2024 Wisconsin State Assembly election

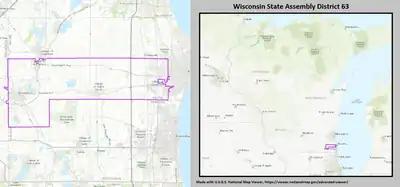
Boundaries of the old 63rd Assembly district, defined by "Billie Johnson v. Wisconsin Elections Commission" (2022).

In January 2024, Matthew Snorek, a resident of Burlington, filed paperwork to recall Robin Vos. In the paperwork, Snorek gave a list of grievances against Vos, which included insufficient support for former president Donald Trump, refusing to impeach Wisconsin Elections Commission administrator Megan Wolfe, and his refusal to decertify the 2020 presidential election. Many of the people who were involved in the recall campaign were the same people who were involved in the primary challenge against Vos in 2022. On March 10, the recall campaign claimed to have collected over 10,000 signatures, which would be more than enough to trigger a recall election.